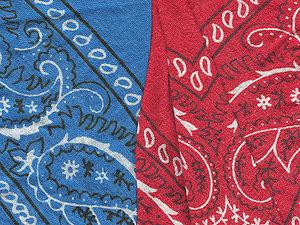
Le bandana est un foulard de forme carrée avec des motifs imprimés, ou plus rarement triangle ou uni. Le terme bandana vient du hindi et sanskrit बन्धन bandhana. Le bandana est un dérivé du mouchoir de tête ou du moins, son équivalent indien. Il est devenu un classique.